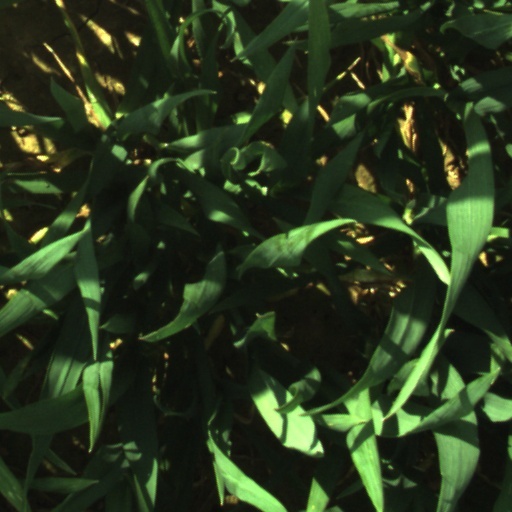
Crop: wheat